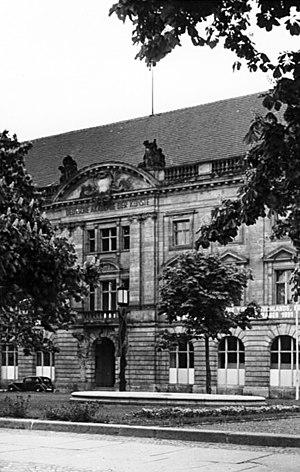
Günter Kochan, né le 2 octobre 1930 à Luckau et mort le 22 février 2009 à Neuruppin, était un compositeur allemand.